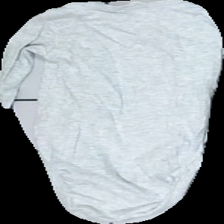
View: back
Type: Top
Category: Children
Brand: Kappahl
Colors: Grey, Yellow, Blue, Multicolor
Material: 100% Cotton
Pattern: Other
Cut: Regular
Size: 68
Season: All
Price range: <50
Recommended usage: Reuse